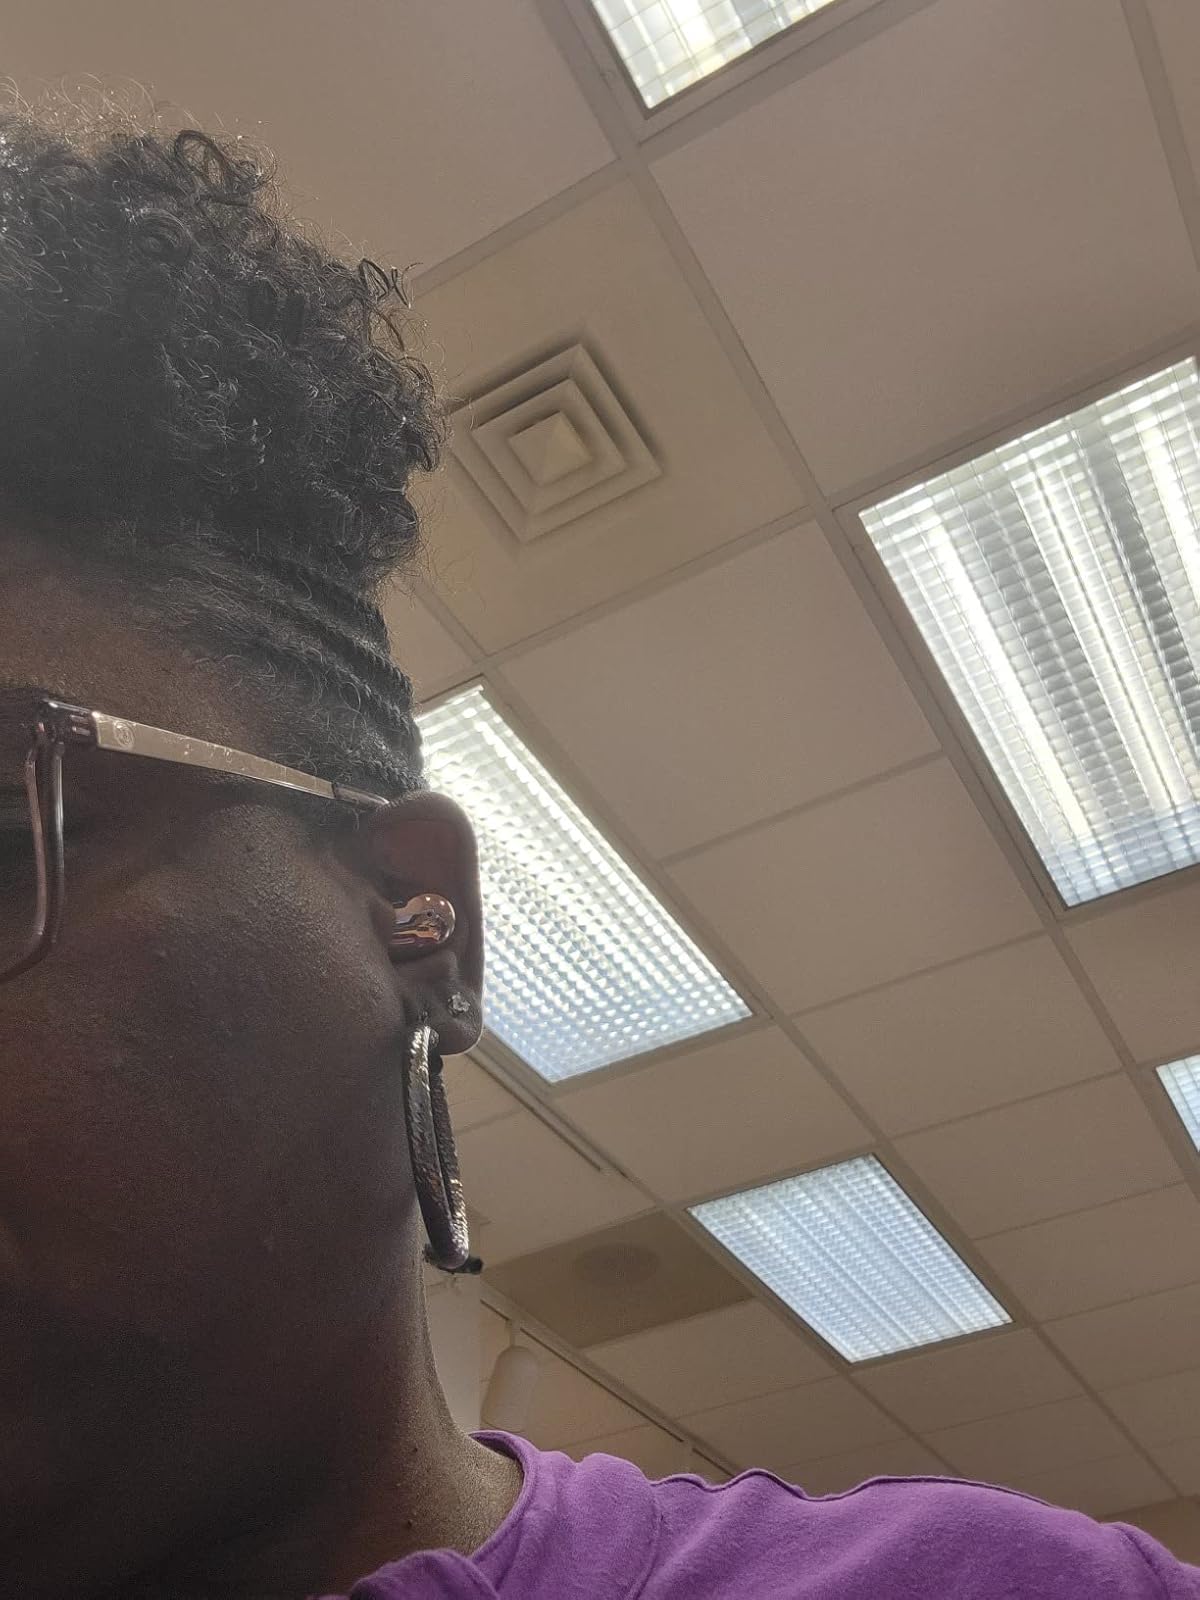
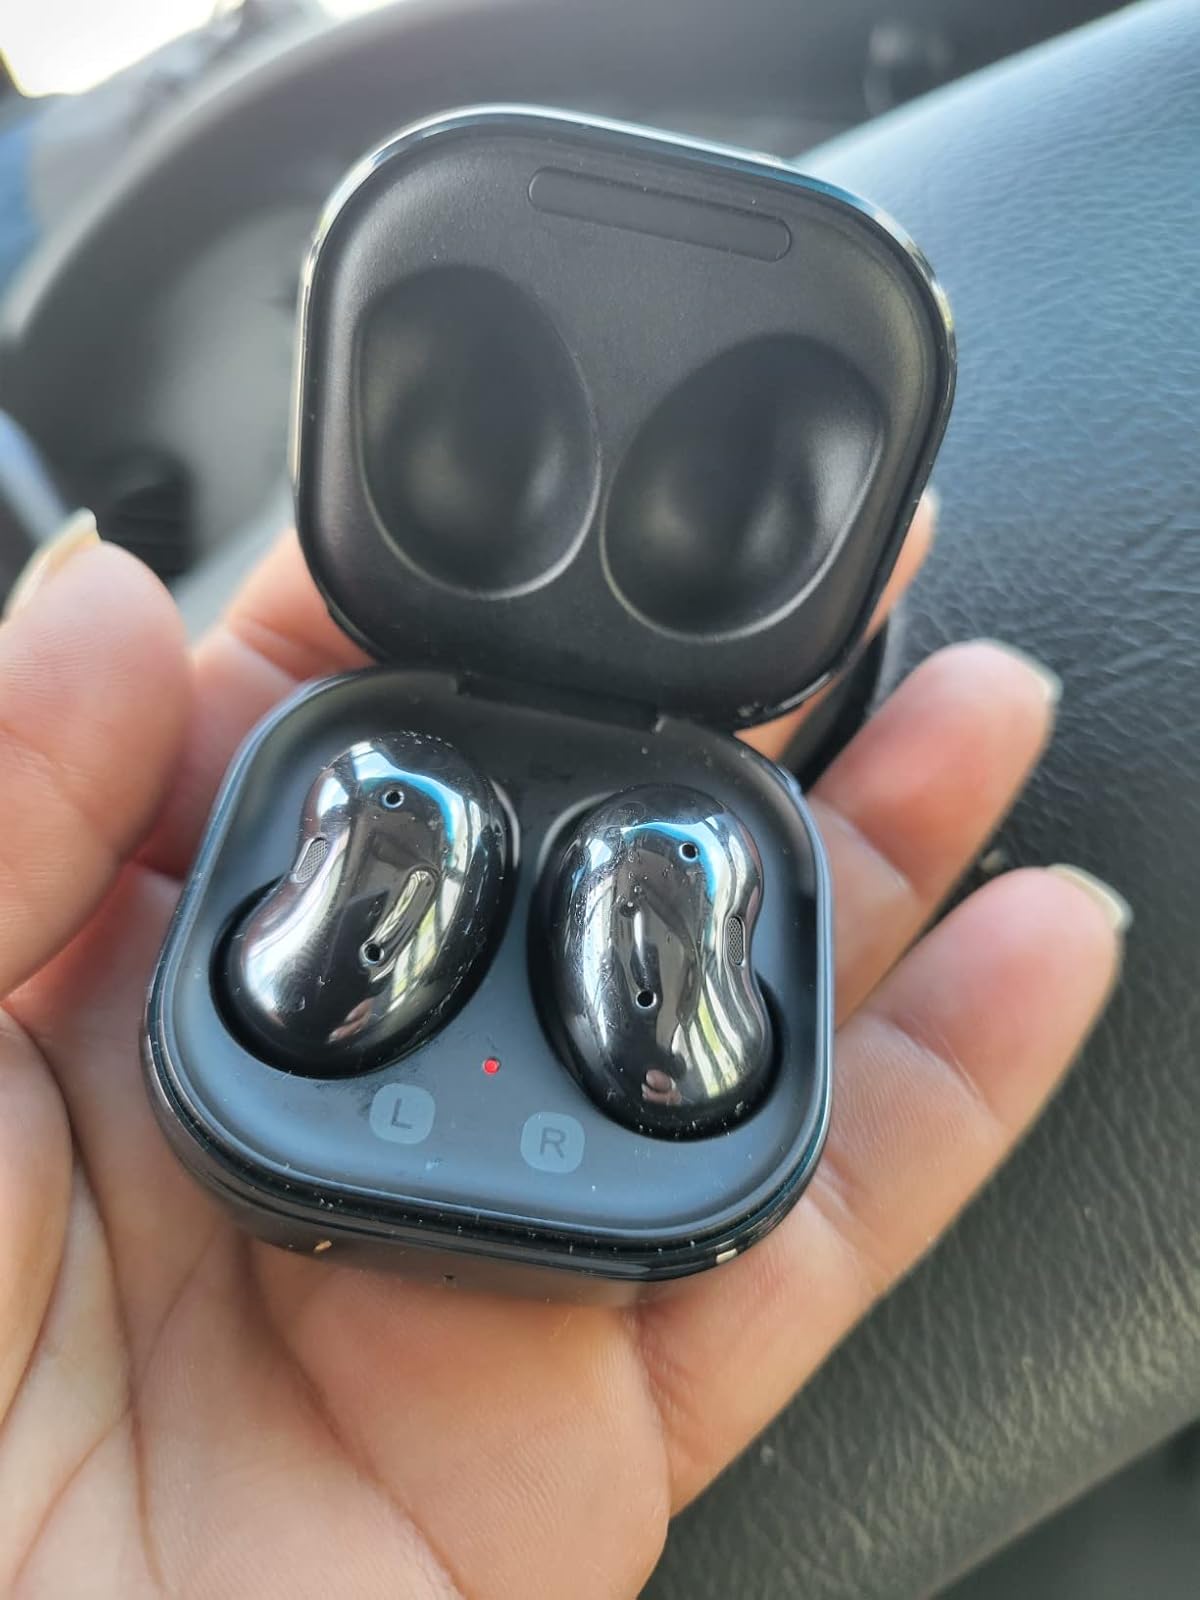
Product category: earbuds
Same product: no